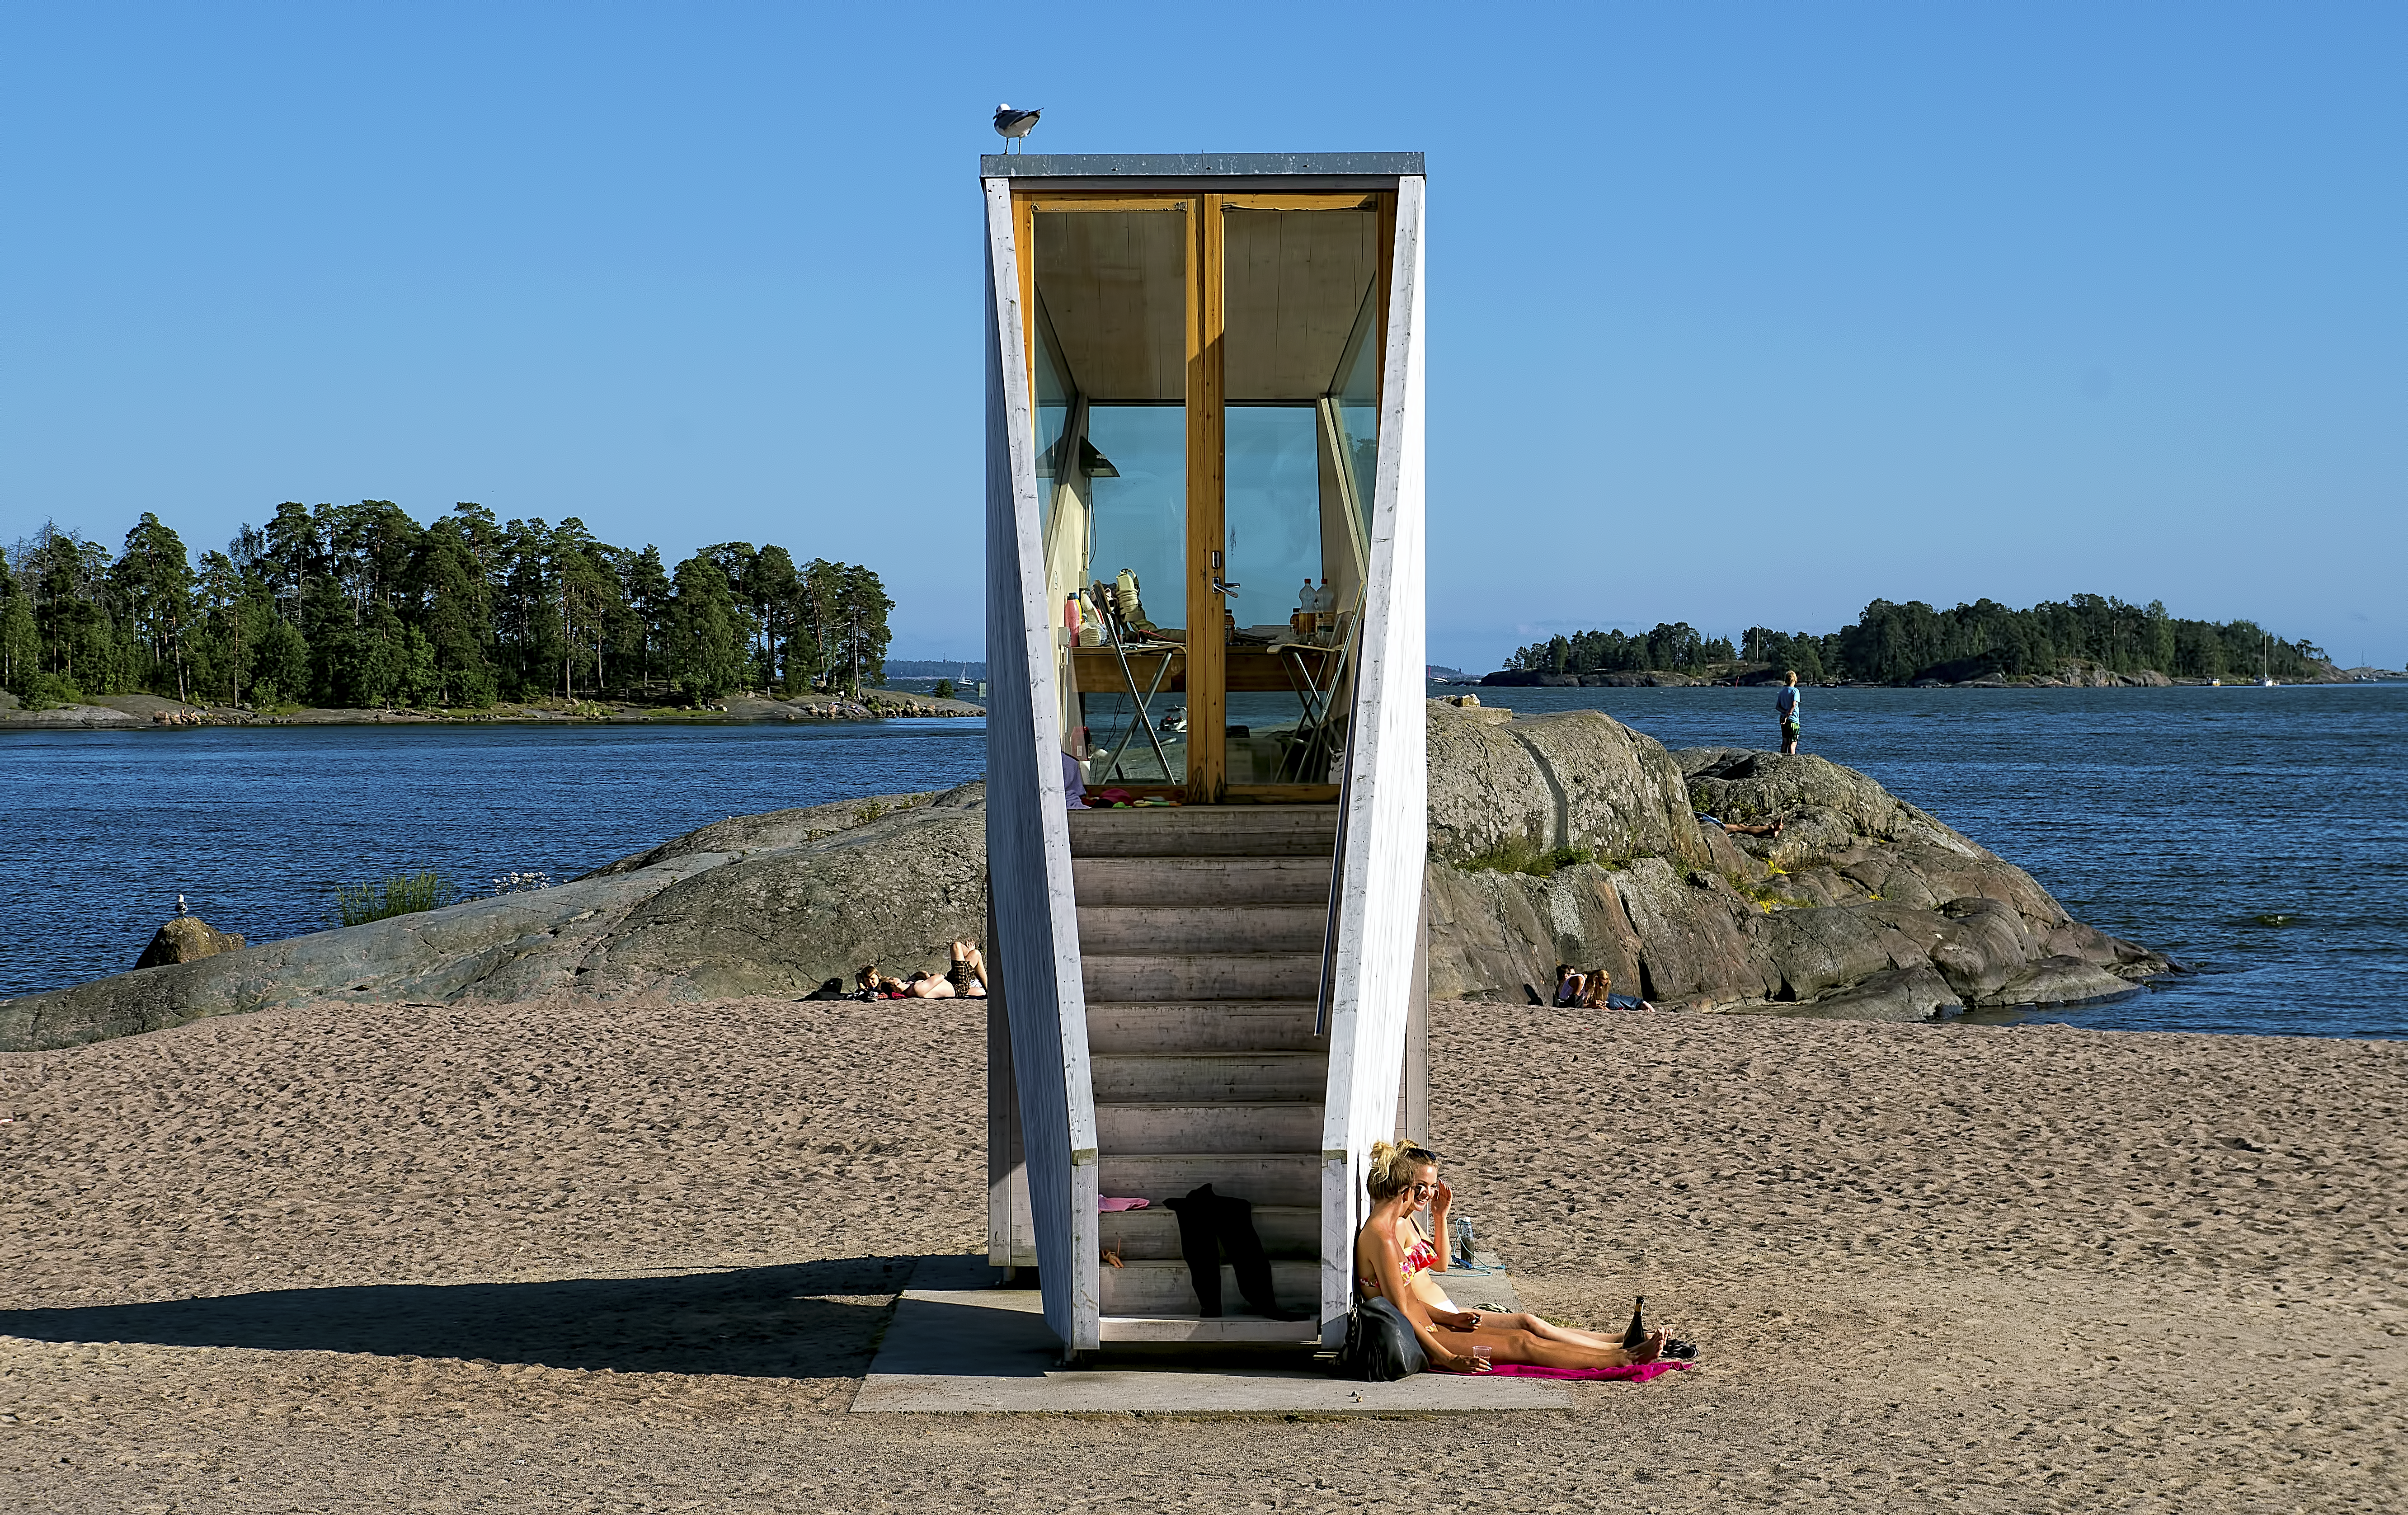
beach, sea, people, sky, traffic, lifeguard, tower, blue, birds, gulls, cool image, bluesky, animals, seagulls, lifeguardtower, control, finland, helsinki, cool photo, i, islands, controltower, vuosaari, aurinkolahti